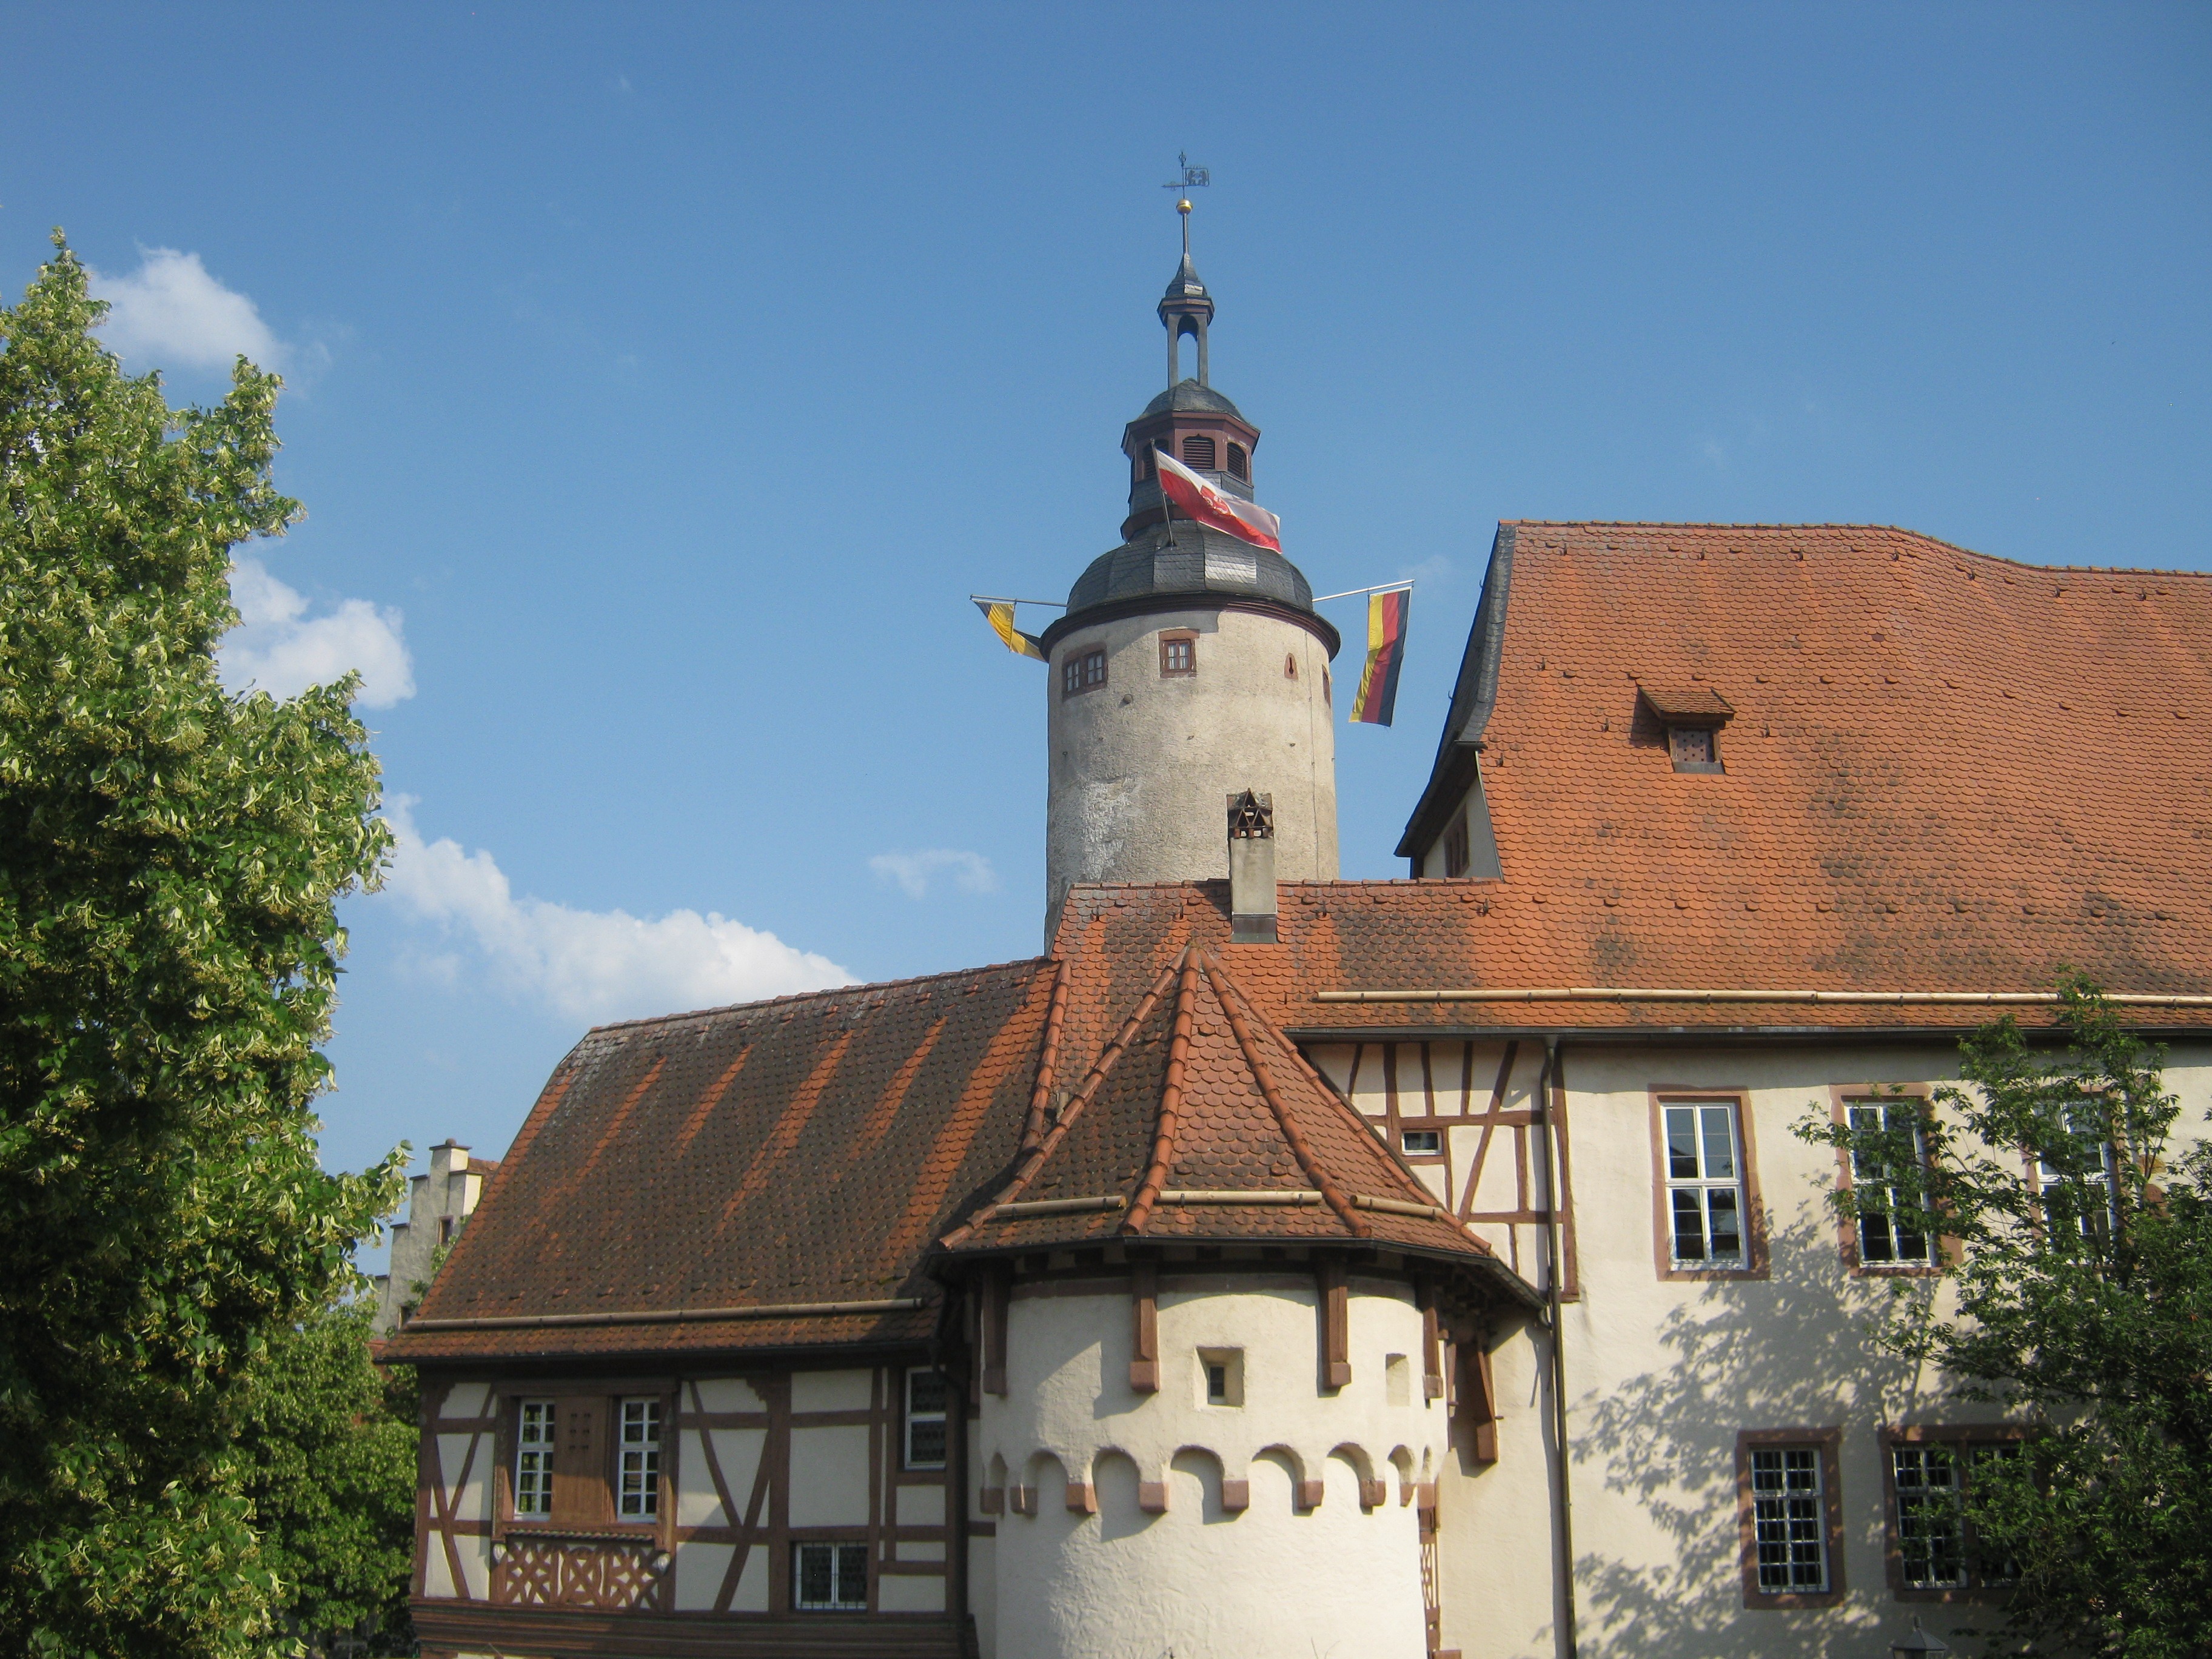
architecture, town, building, chateau, tower, castle, church, chapel, tourism, place of worship, bell tower, towers, steeple, monastery, germany, tauberbischofsheim germany